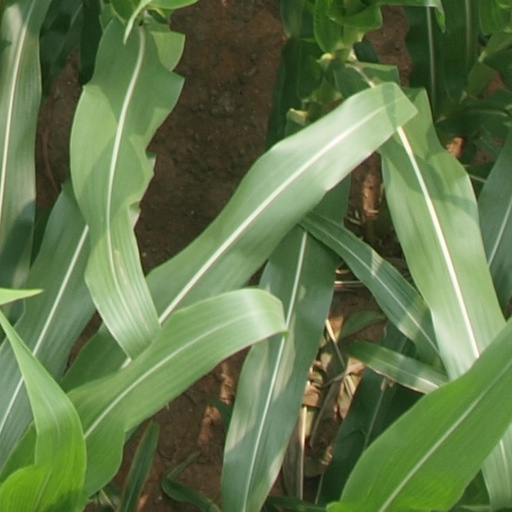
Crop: maize; corn